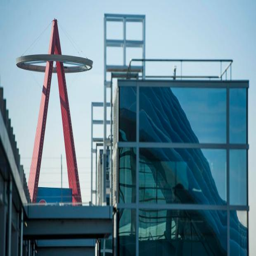
tourist attraction is reflected in windows as the towers behind friday morning .